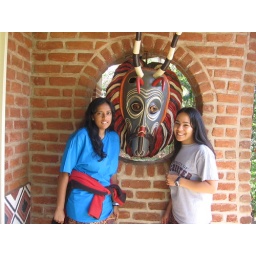
Lydia and I outside our room, supposedly marked by a mask with both male and female reproductive parts.